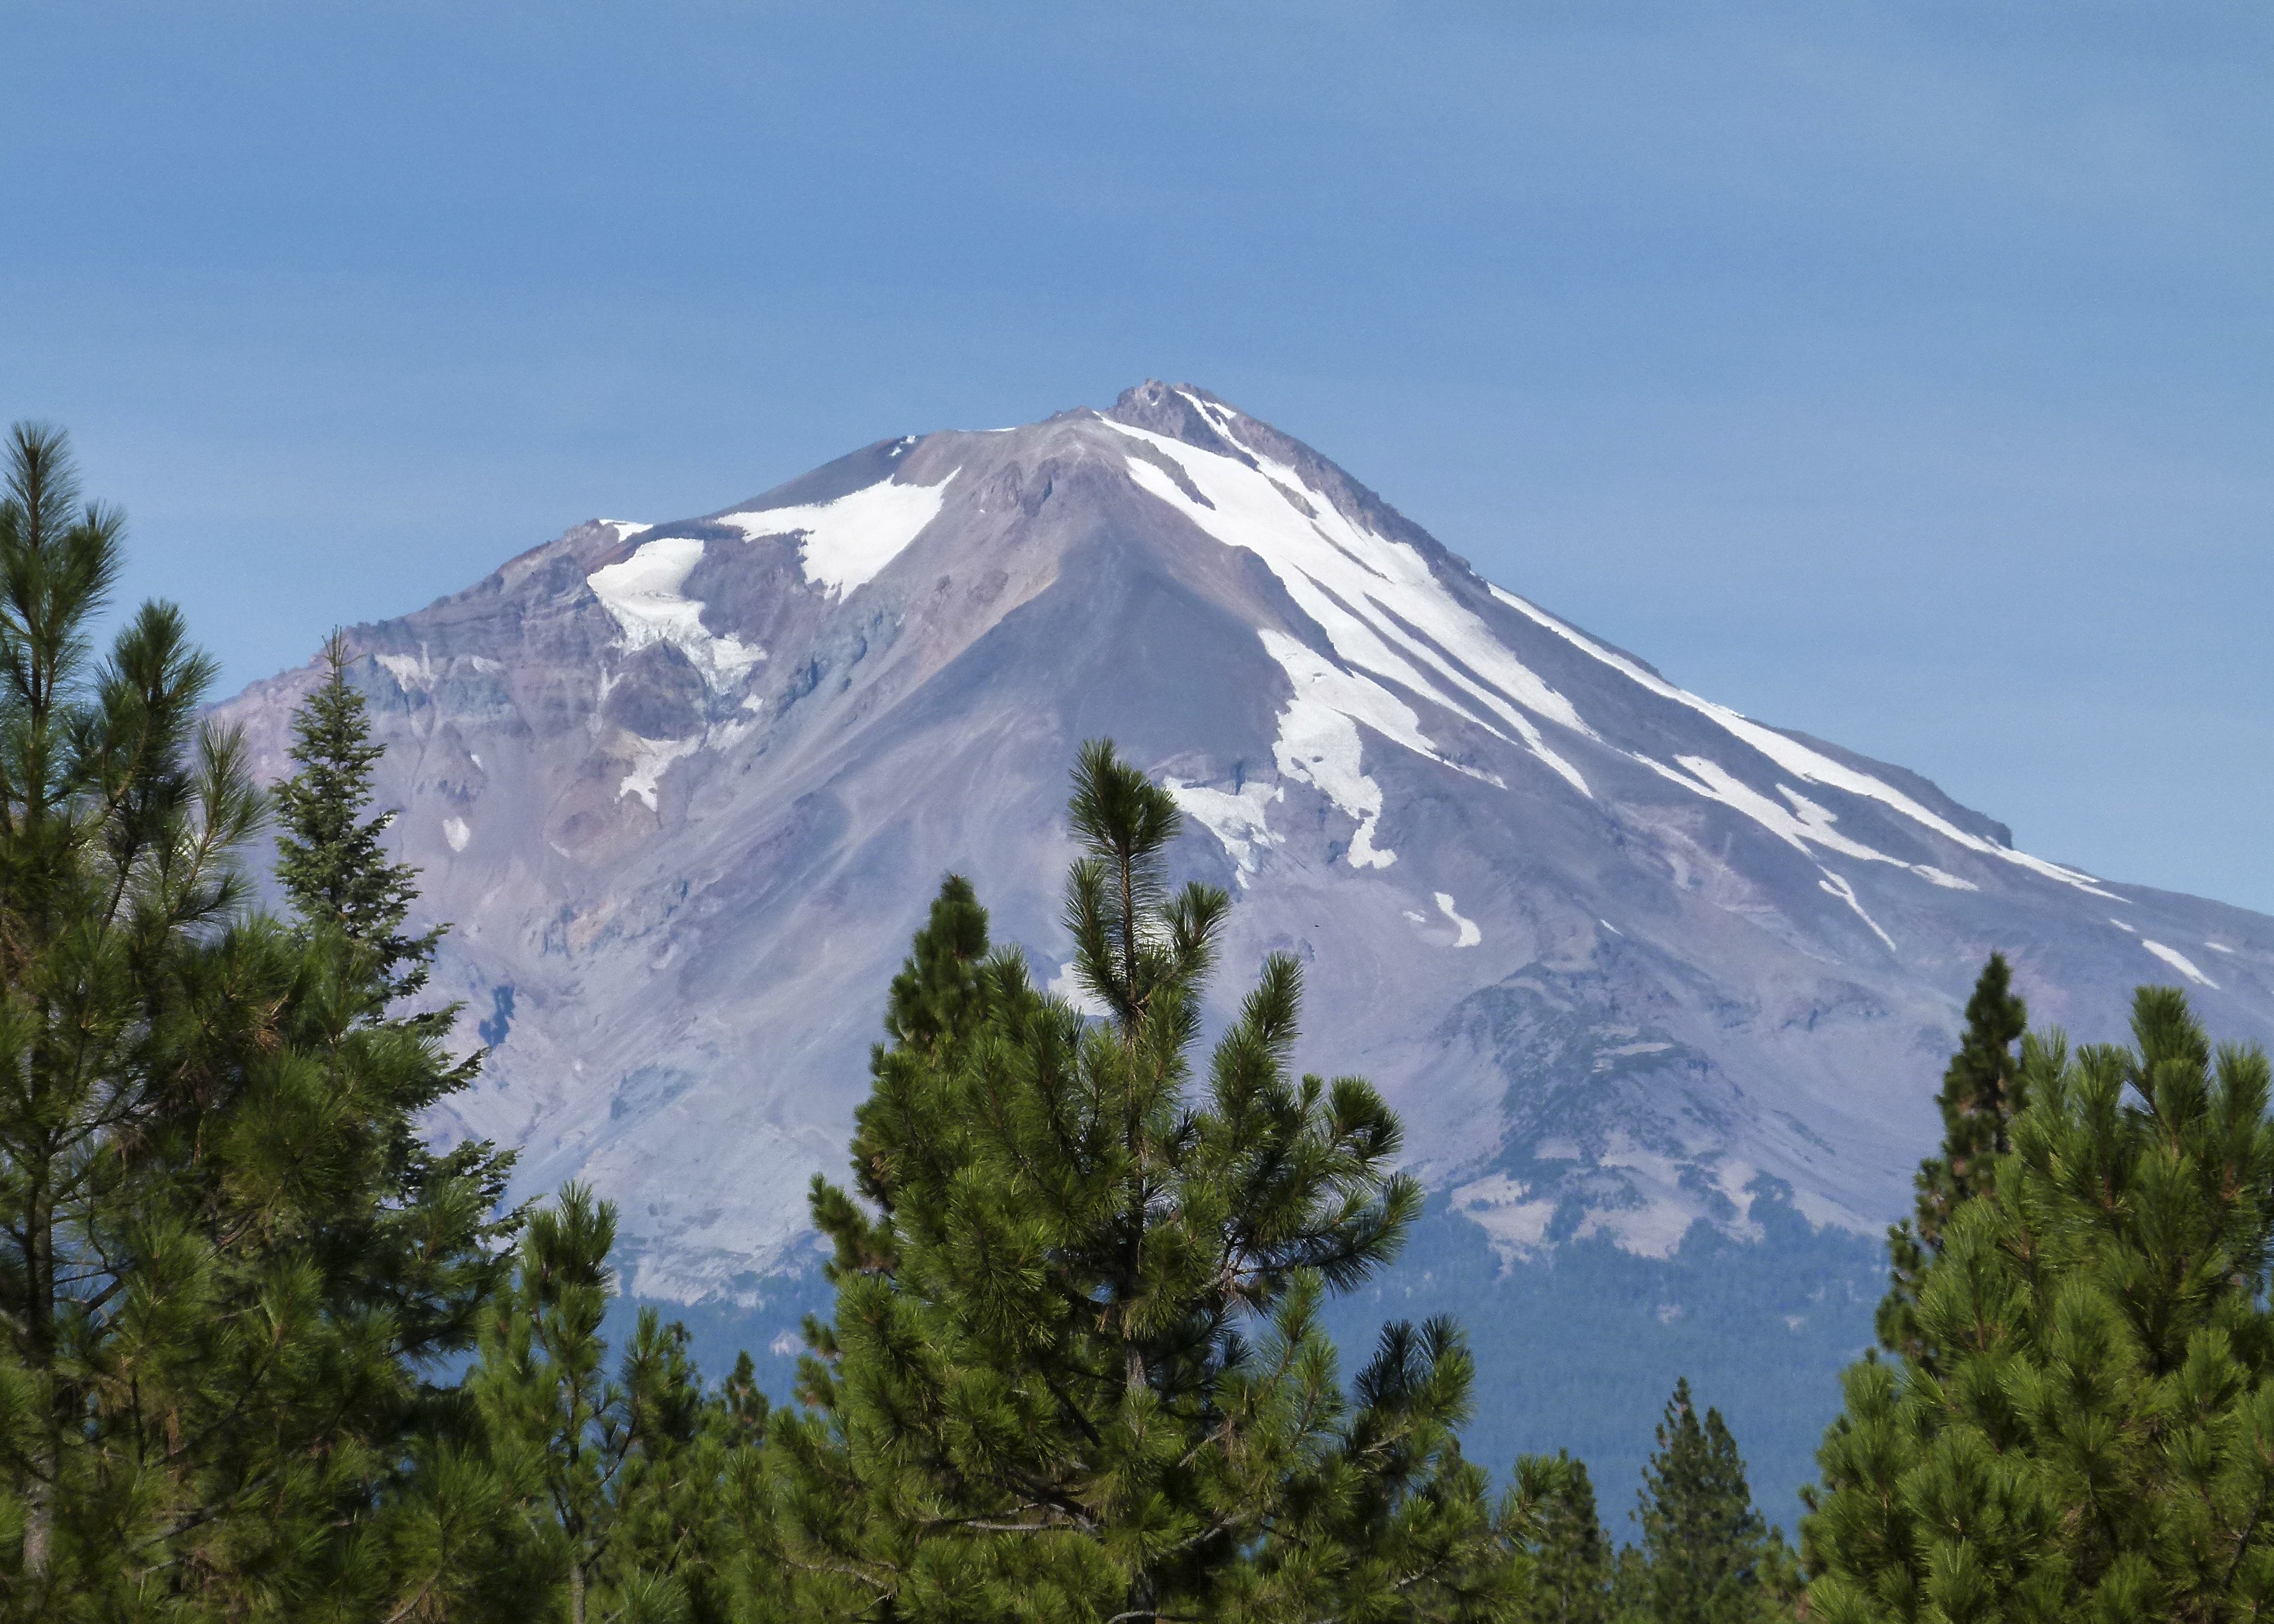
landscape, wilderness, mountain, mountain range, scenery, usa, volcano, national park, california, ridge, summit, massif, alps, plateau, fell, cirque, ecosystem, volcanic, landform, stratovolcano, mountain pass, volcanism, mount shasta, geographical feature, mountainous landforms, siskiyou county, great basin, klamath mountain range, flanks, volcanic cone